Big Boi

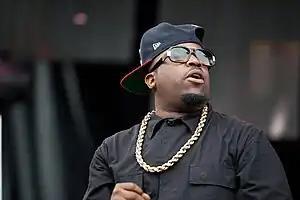
Big Boi at Counterpoint Festival 2012

In a July 2010 interview for "The Village Voice", Big Boi revealed that he was working on the follow-up album to "Sir Lucious Left Foot", entitled "Vicious Lies and Dangerous Rumors", stating that he was "maybe about six songs into it". It was released on November 13, 2012. The first single from the album was "Mama Told Me" featuring Kelly Rowland. The album featured guest appearances from ASAP Rocky, Ludacris, T.I., Little Dragon, Phantogram, Kelly Rowland and B.o.B.